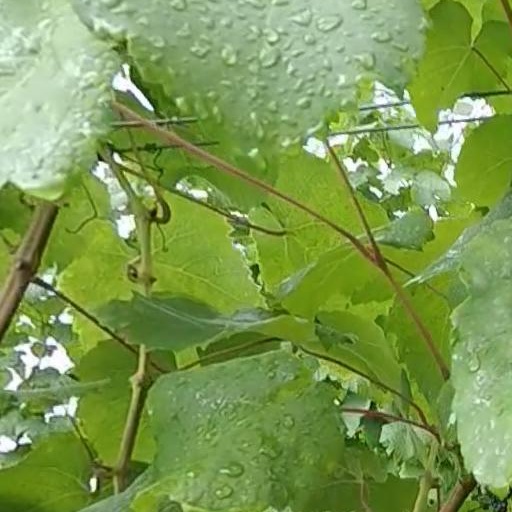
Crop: grape